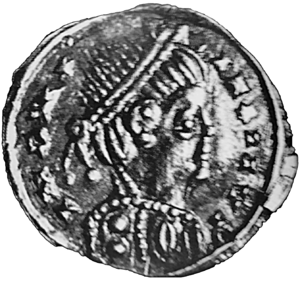
Monnaie d'argent de Clotaire Ier, frappée à l'imitation des monnaies des Ostrogoths. Bibliothèque nationale, cabinet des médailles.